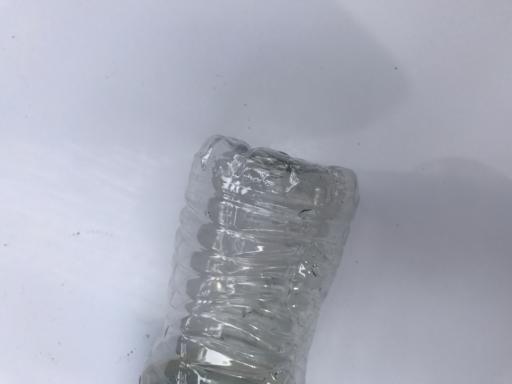
Waste category: plastic